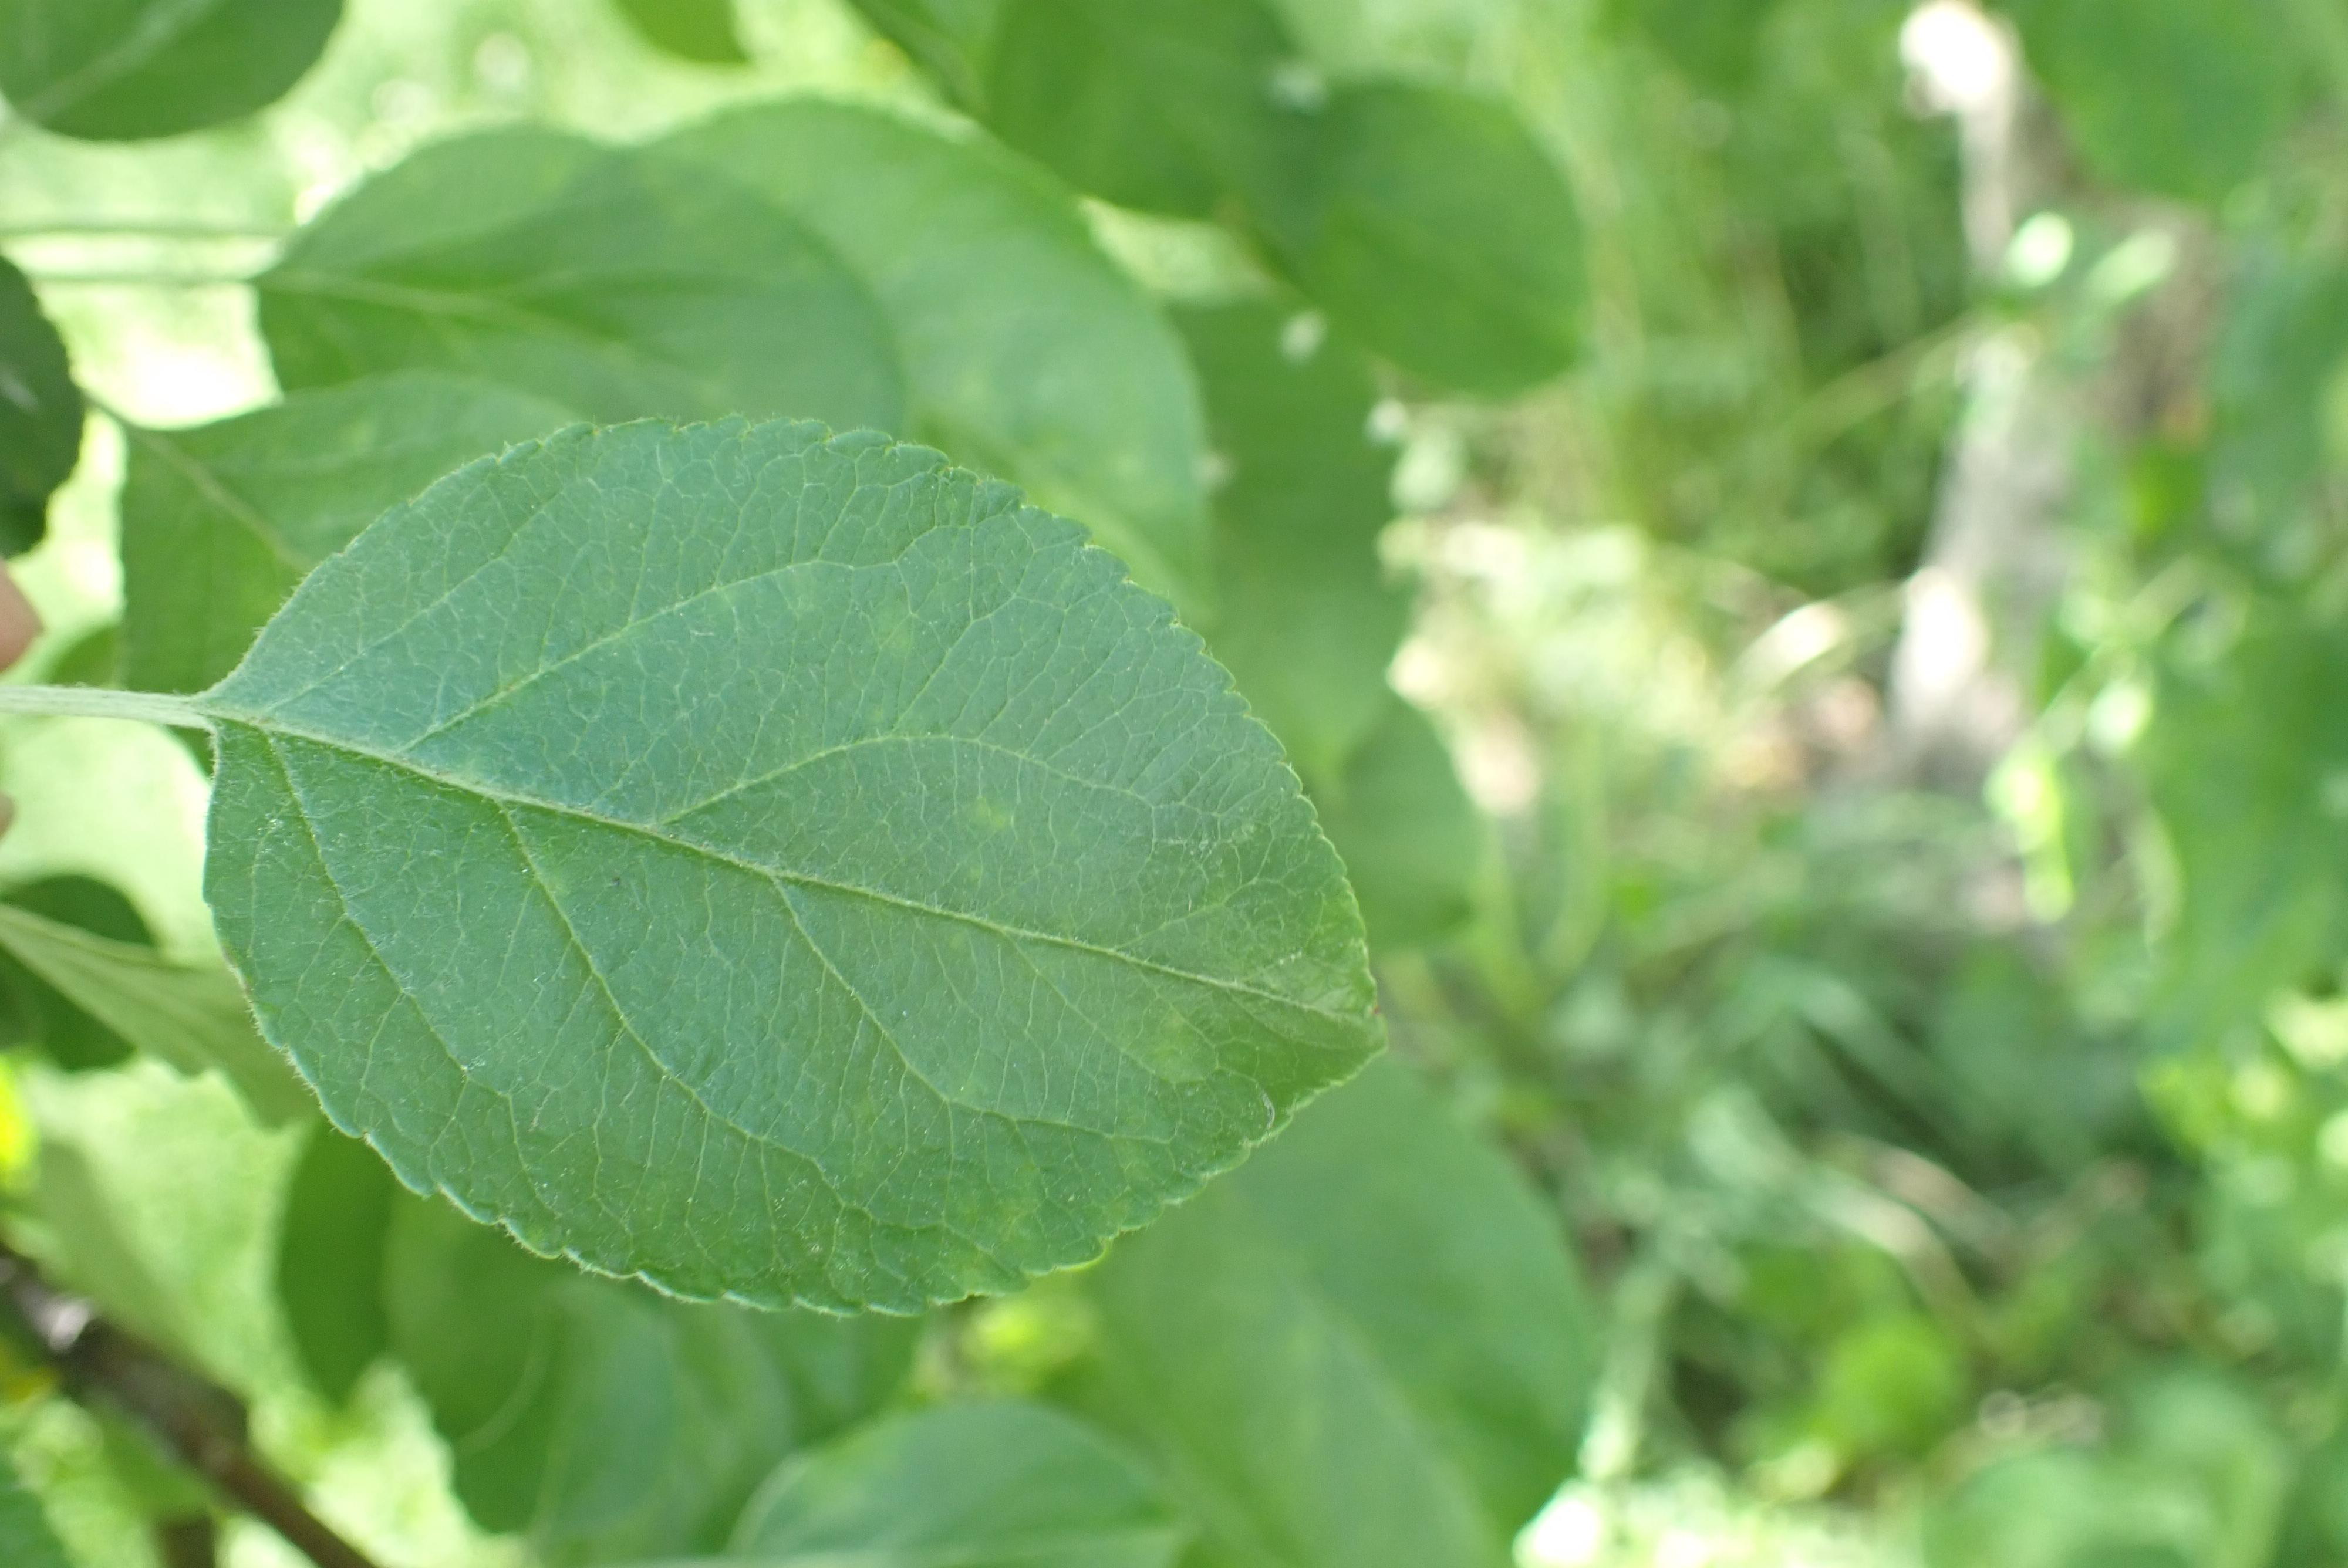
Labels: scab